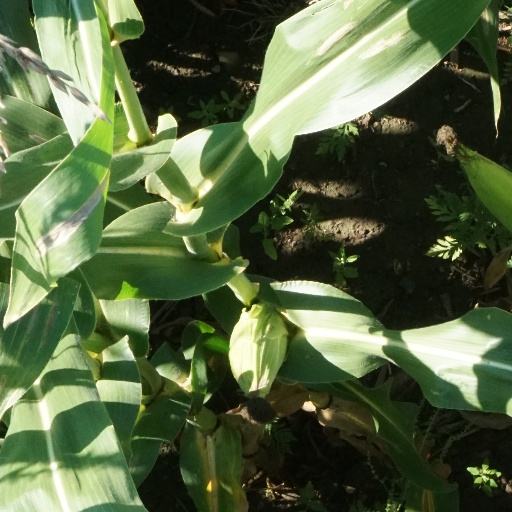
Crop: maize; corn